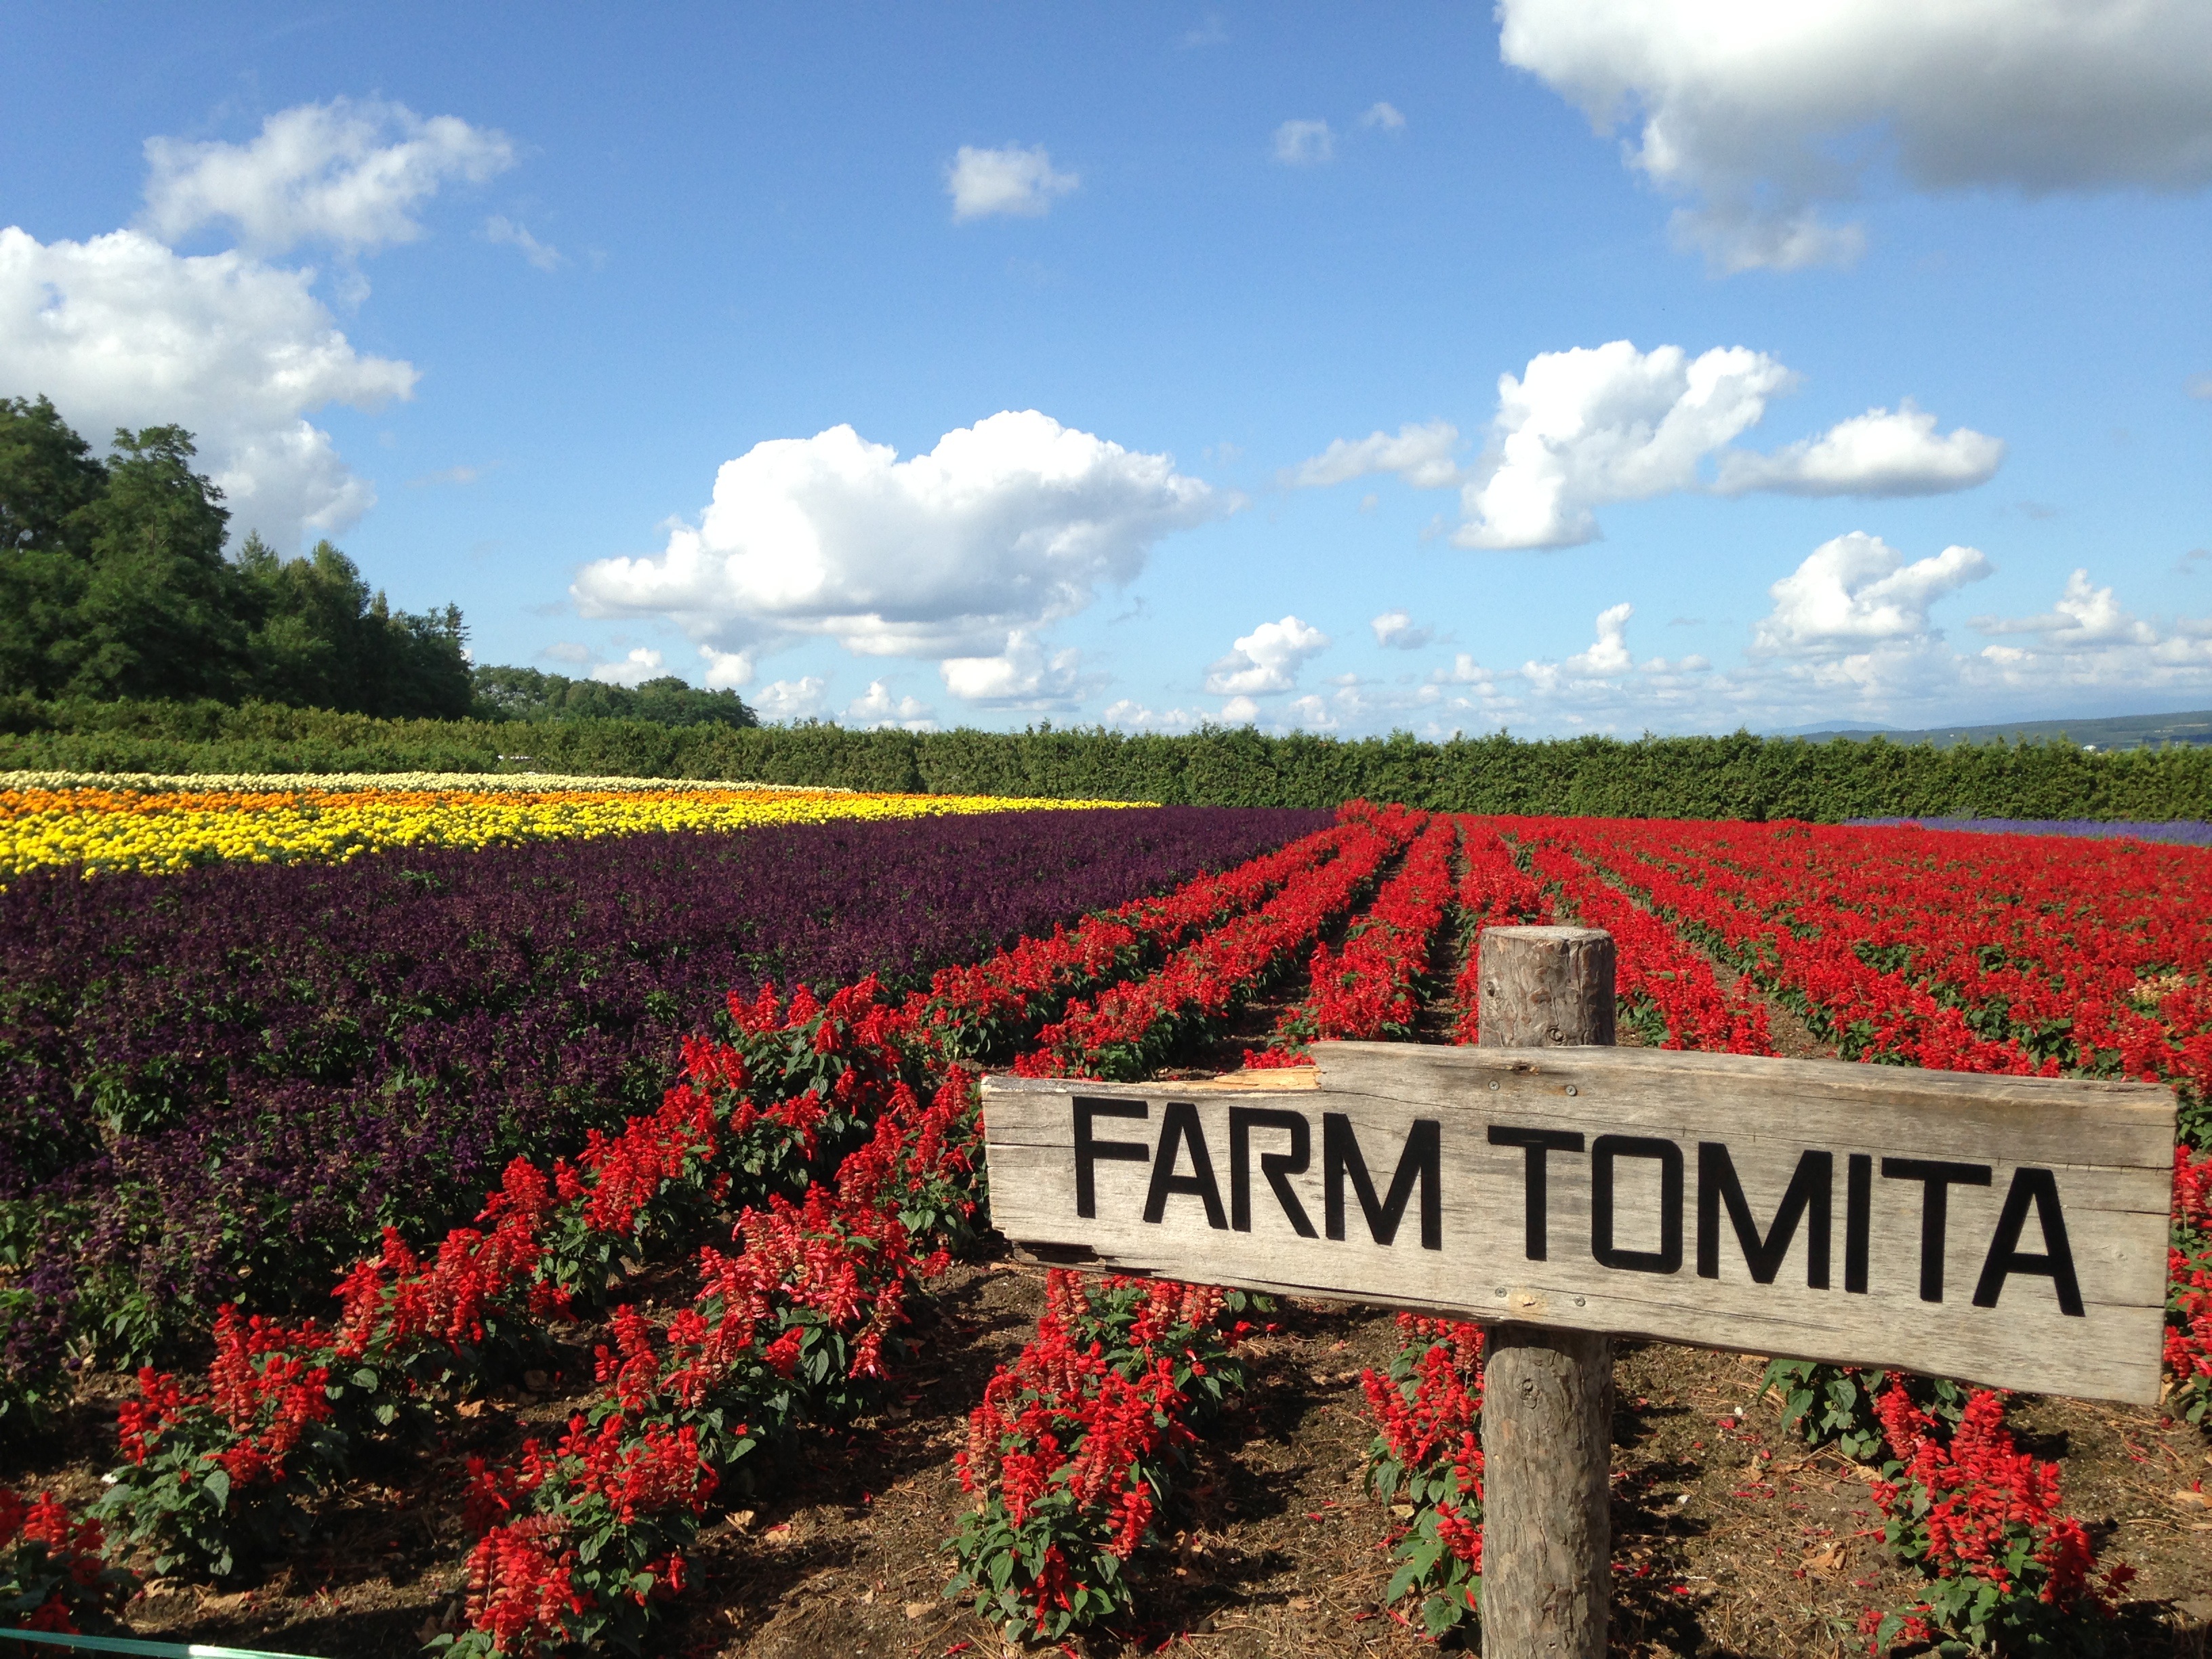
plant, field, farm, flower, soil, agriculture, japan, plain, hokkaido, rural area, flowering plant, furano, biei, tommy ta, grass family, land plant